Jan Quast

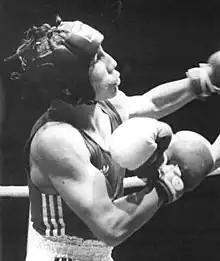
Quast in 1987

Jan Quast (born 9 January 1970 in Rostock) is a German former boxer who competed in the light flyweight (– 48 kg) division during the late 1980s, early 1990s.